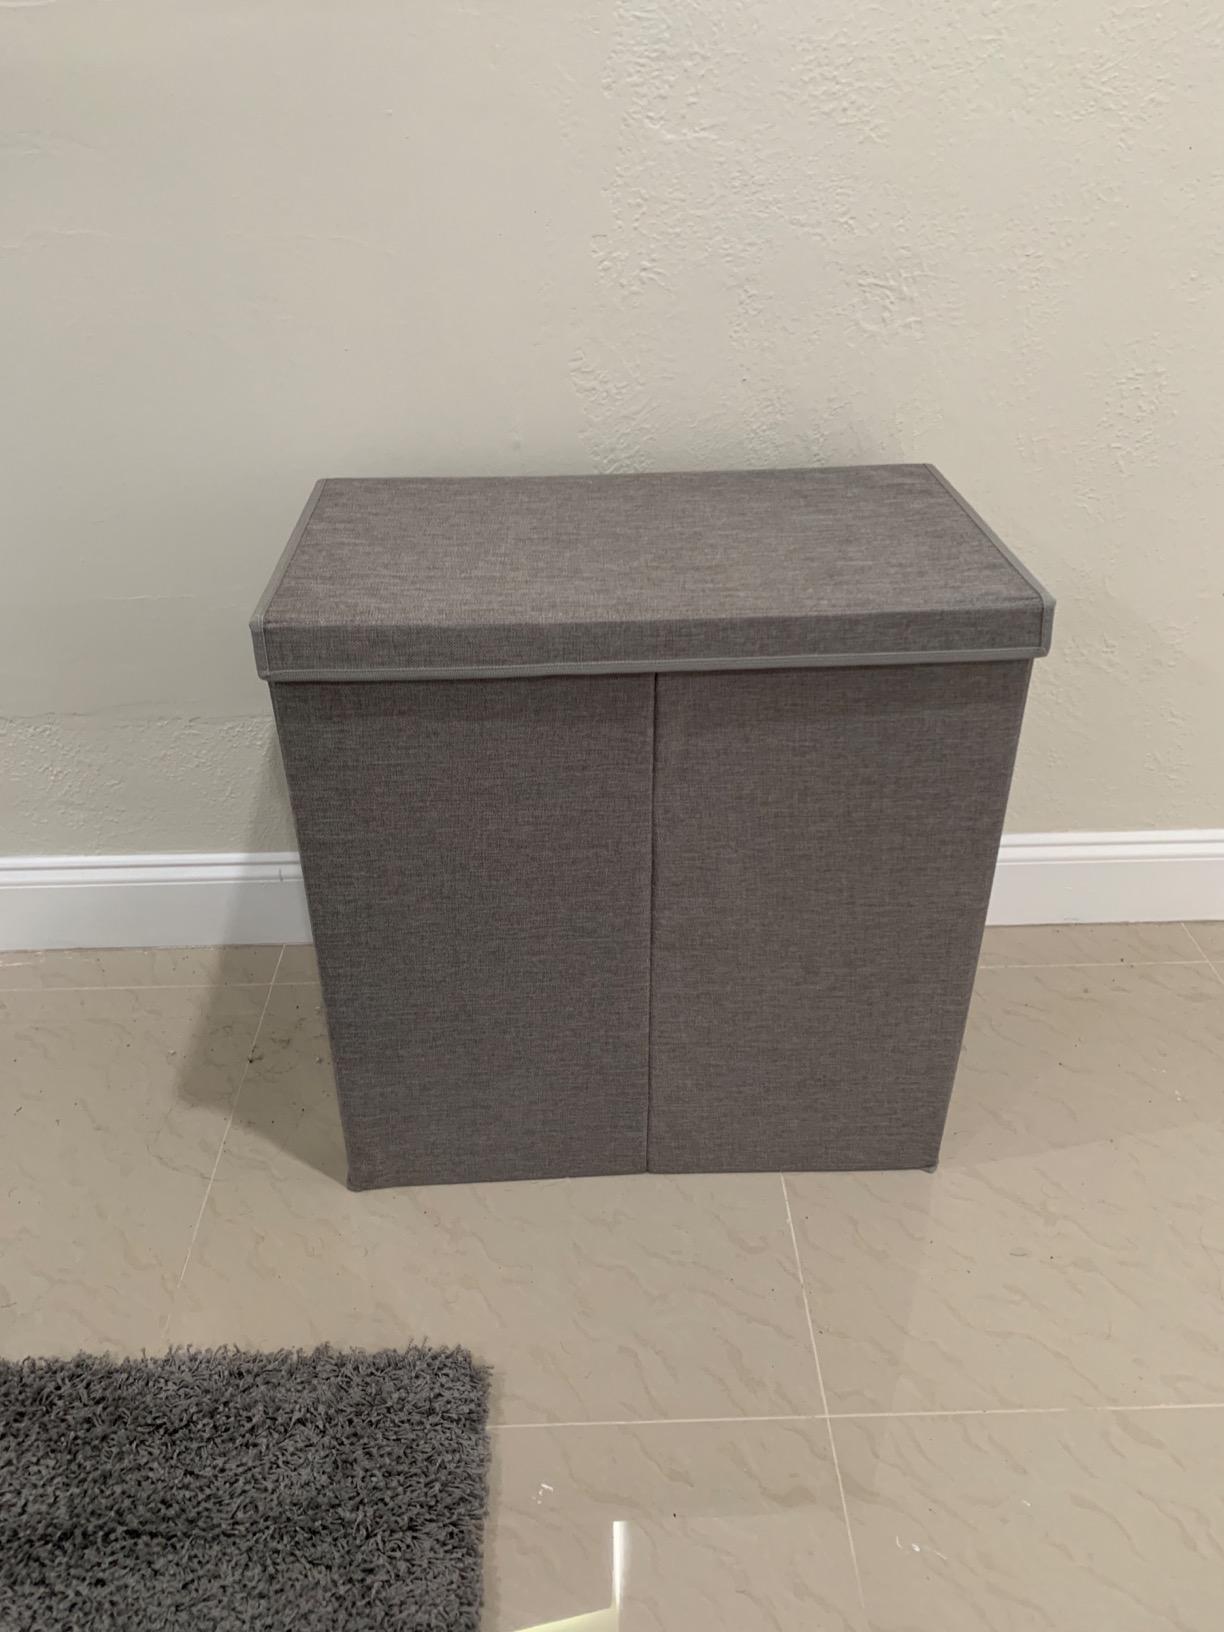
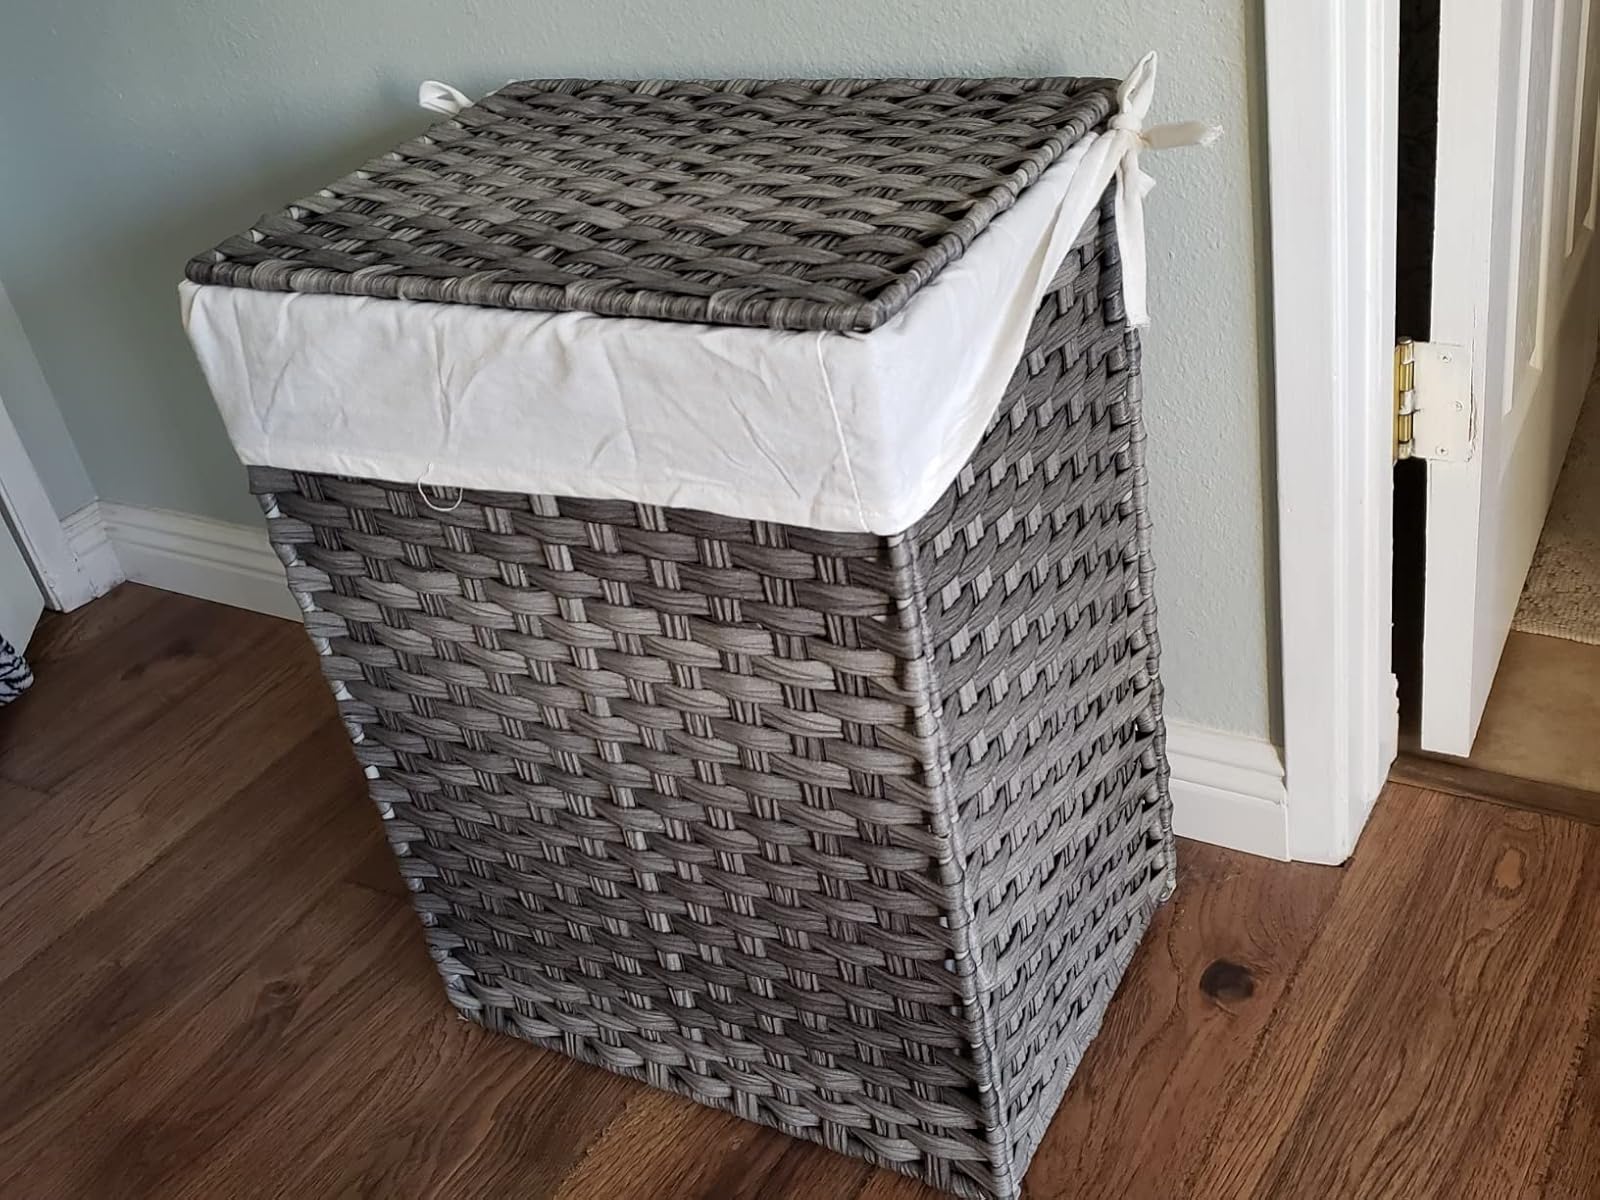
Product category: items_hamper
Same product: no